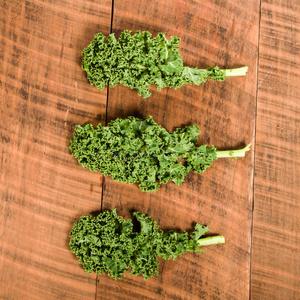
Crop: unknown
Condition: cabbage